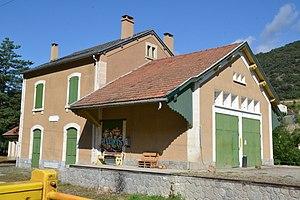
Gare de Joncet, sur la ligne de Cerdagne (commune de Serdinya, Pyrénées-Orientales, France).